Sky position (RA, Dec in degrees): 149.375, 3.463
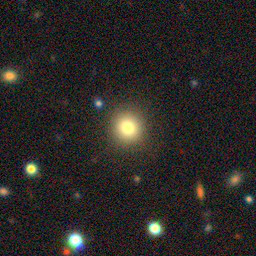
Galaxy morphology: Round Smooth Galaxies